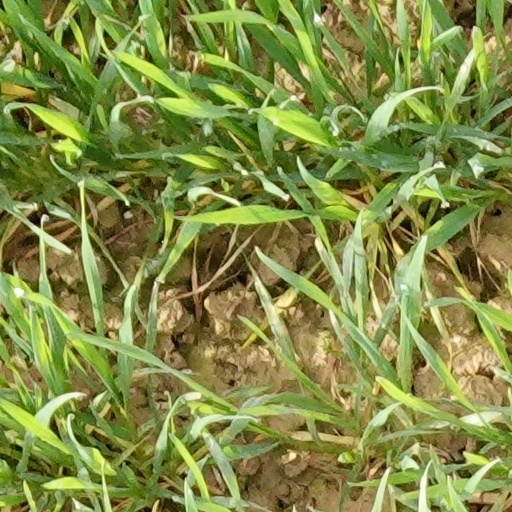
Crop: wheat